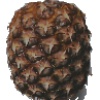
Label: pineapple